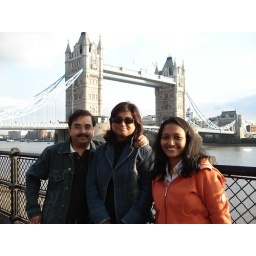
All of us near tower bridge